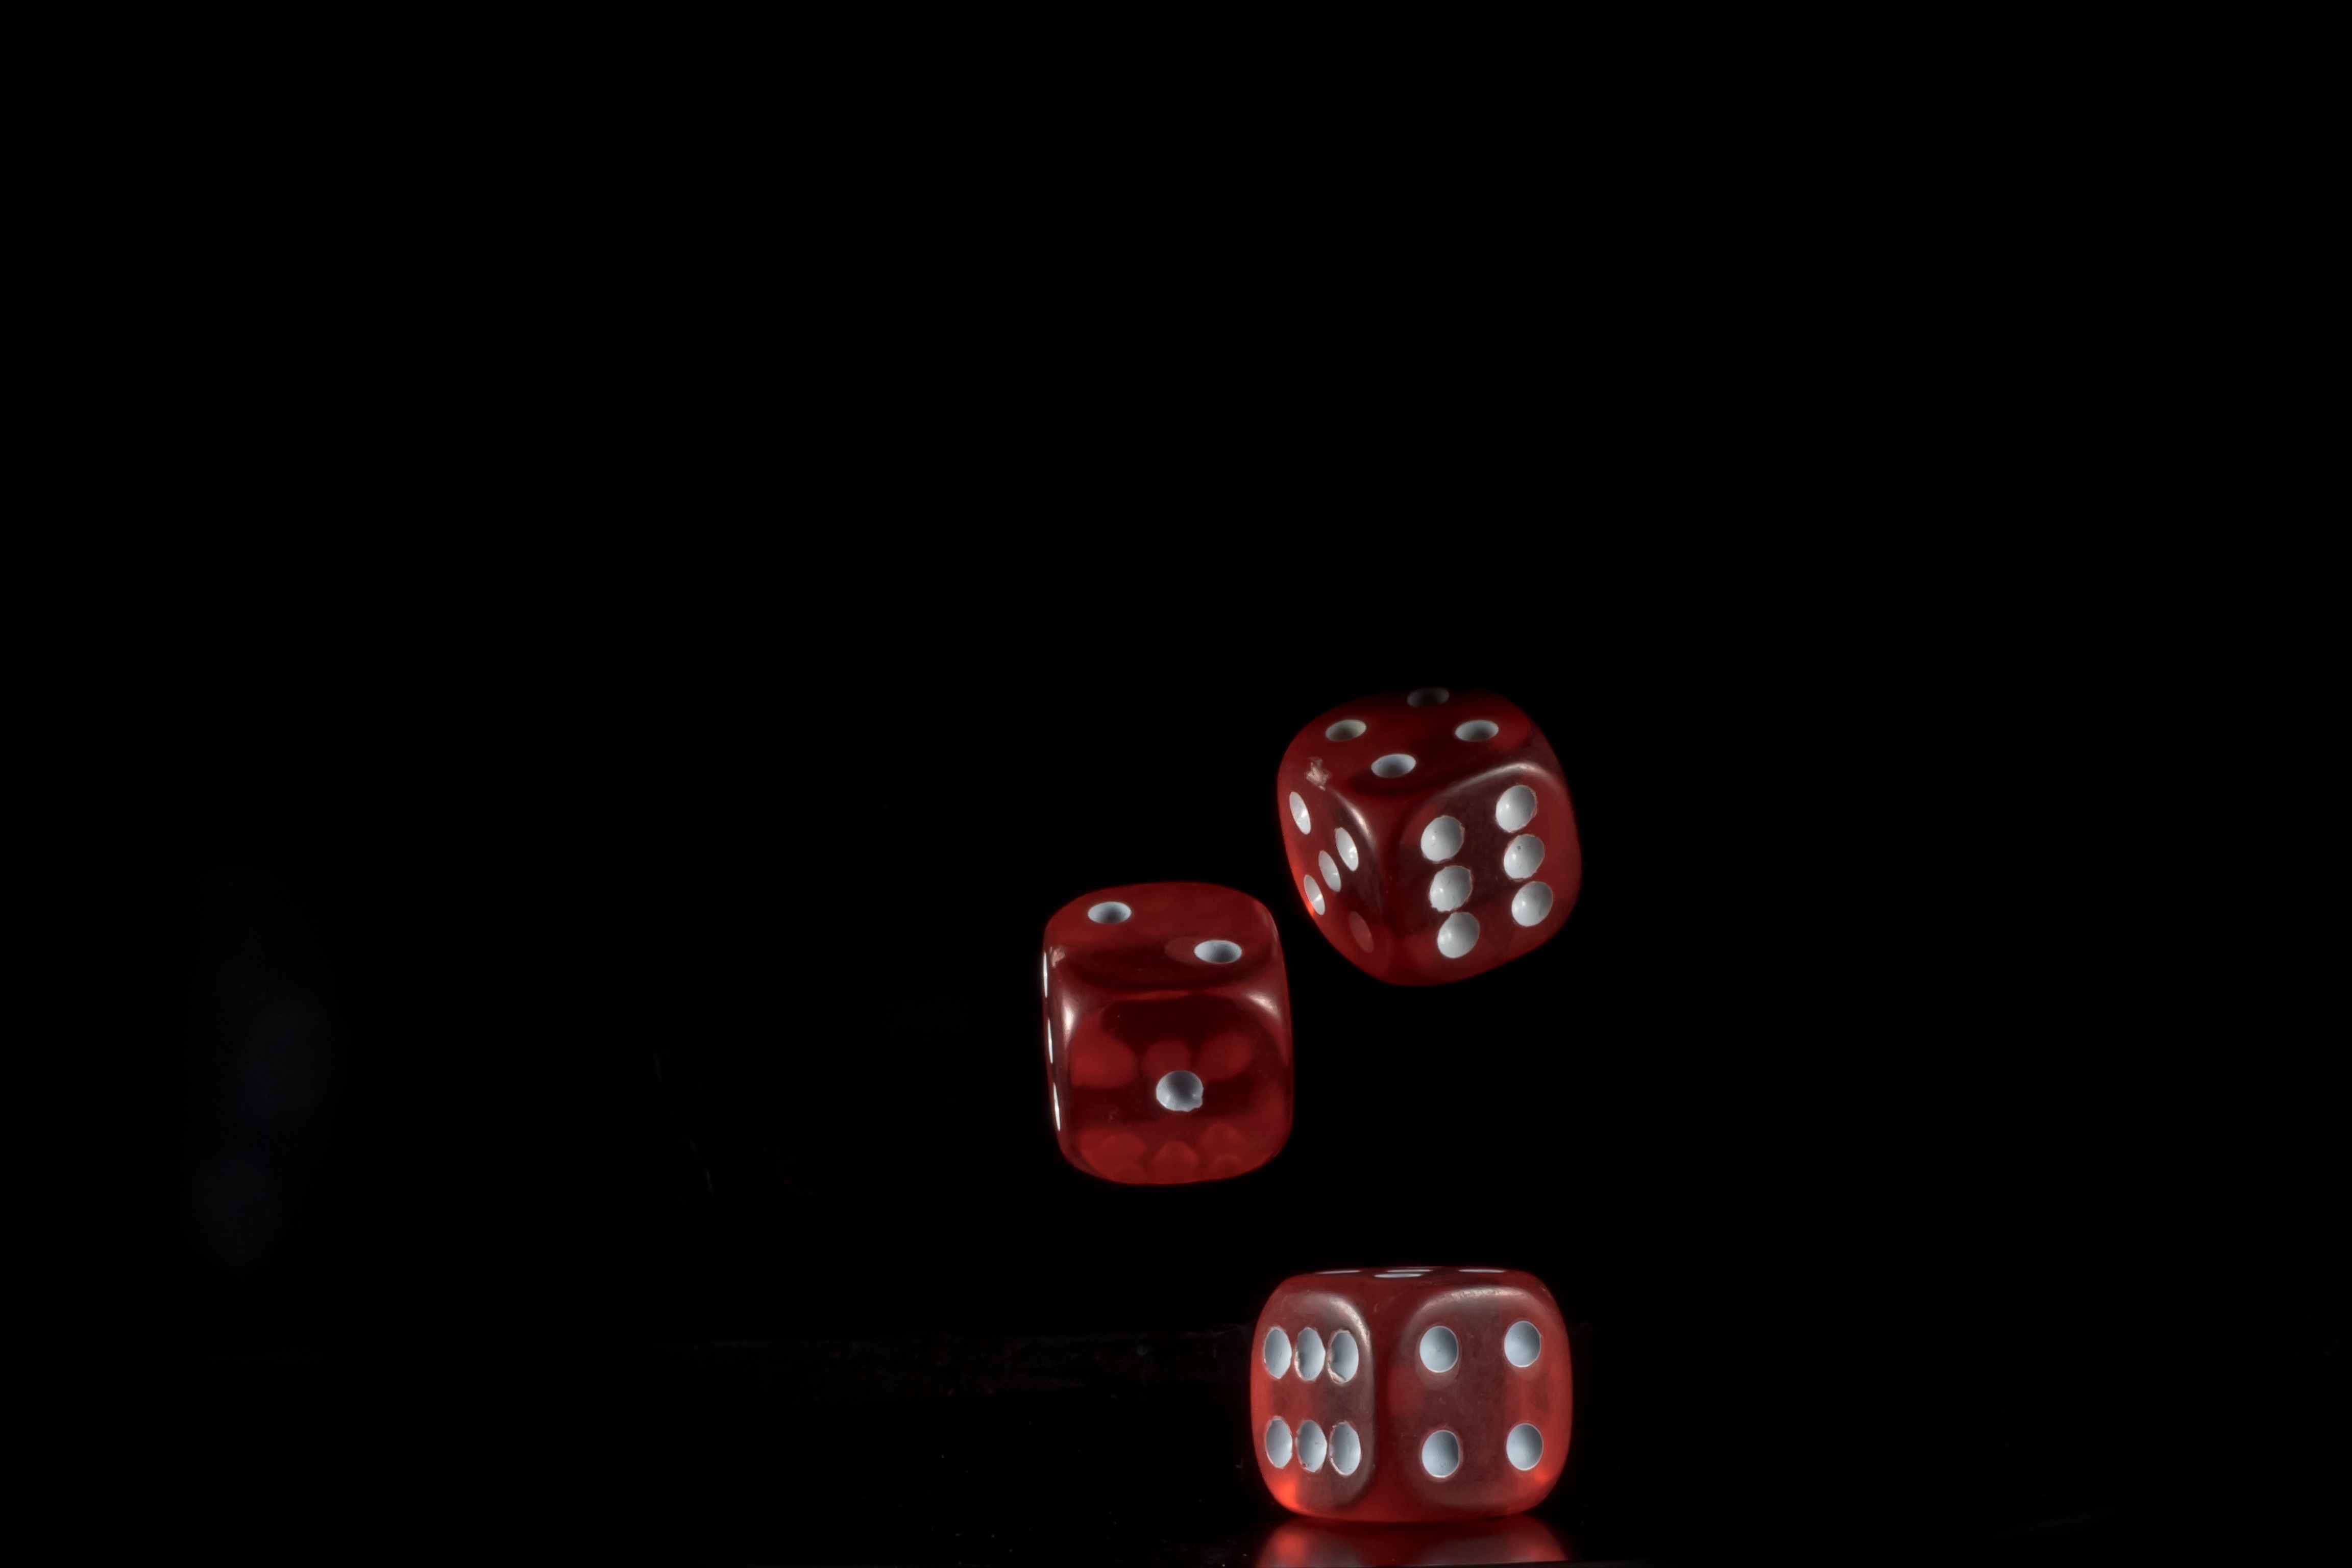
light, play, recreation, red, color, macro, black, close, board game, transparent, sports, hope, cube, detail, gambling, games, addiction, dice, win, profit, prevention, dice game, pay, gesellschaftsspiel, cut out, children's, eight ball, indoor games and sports, tabletop game, glass cube, addicted to gambling